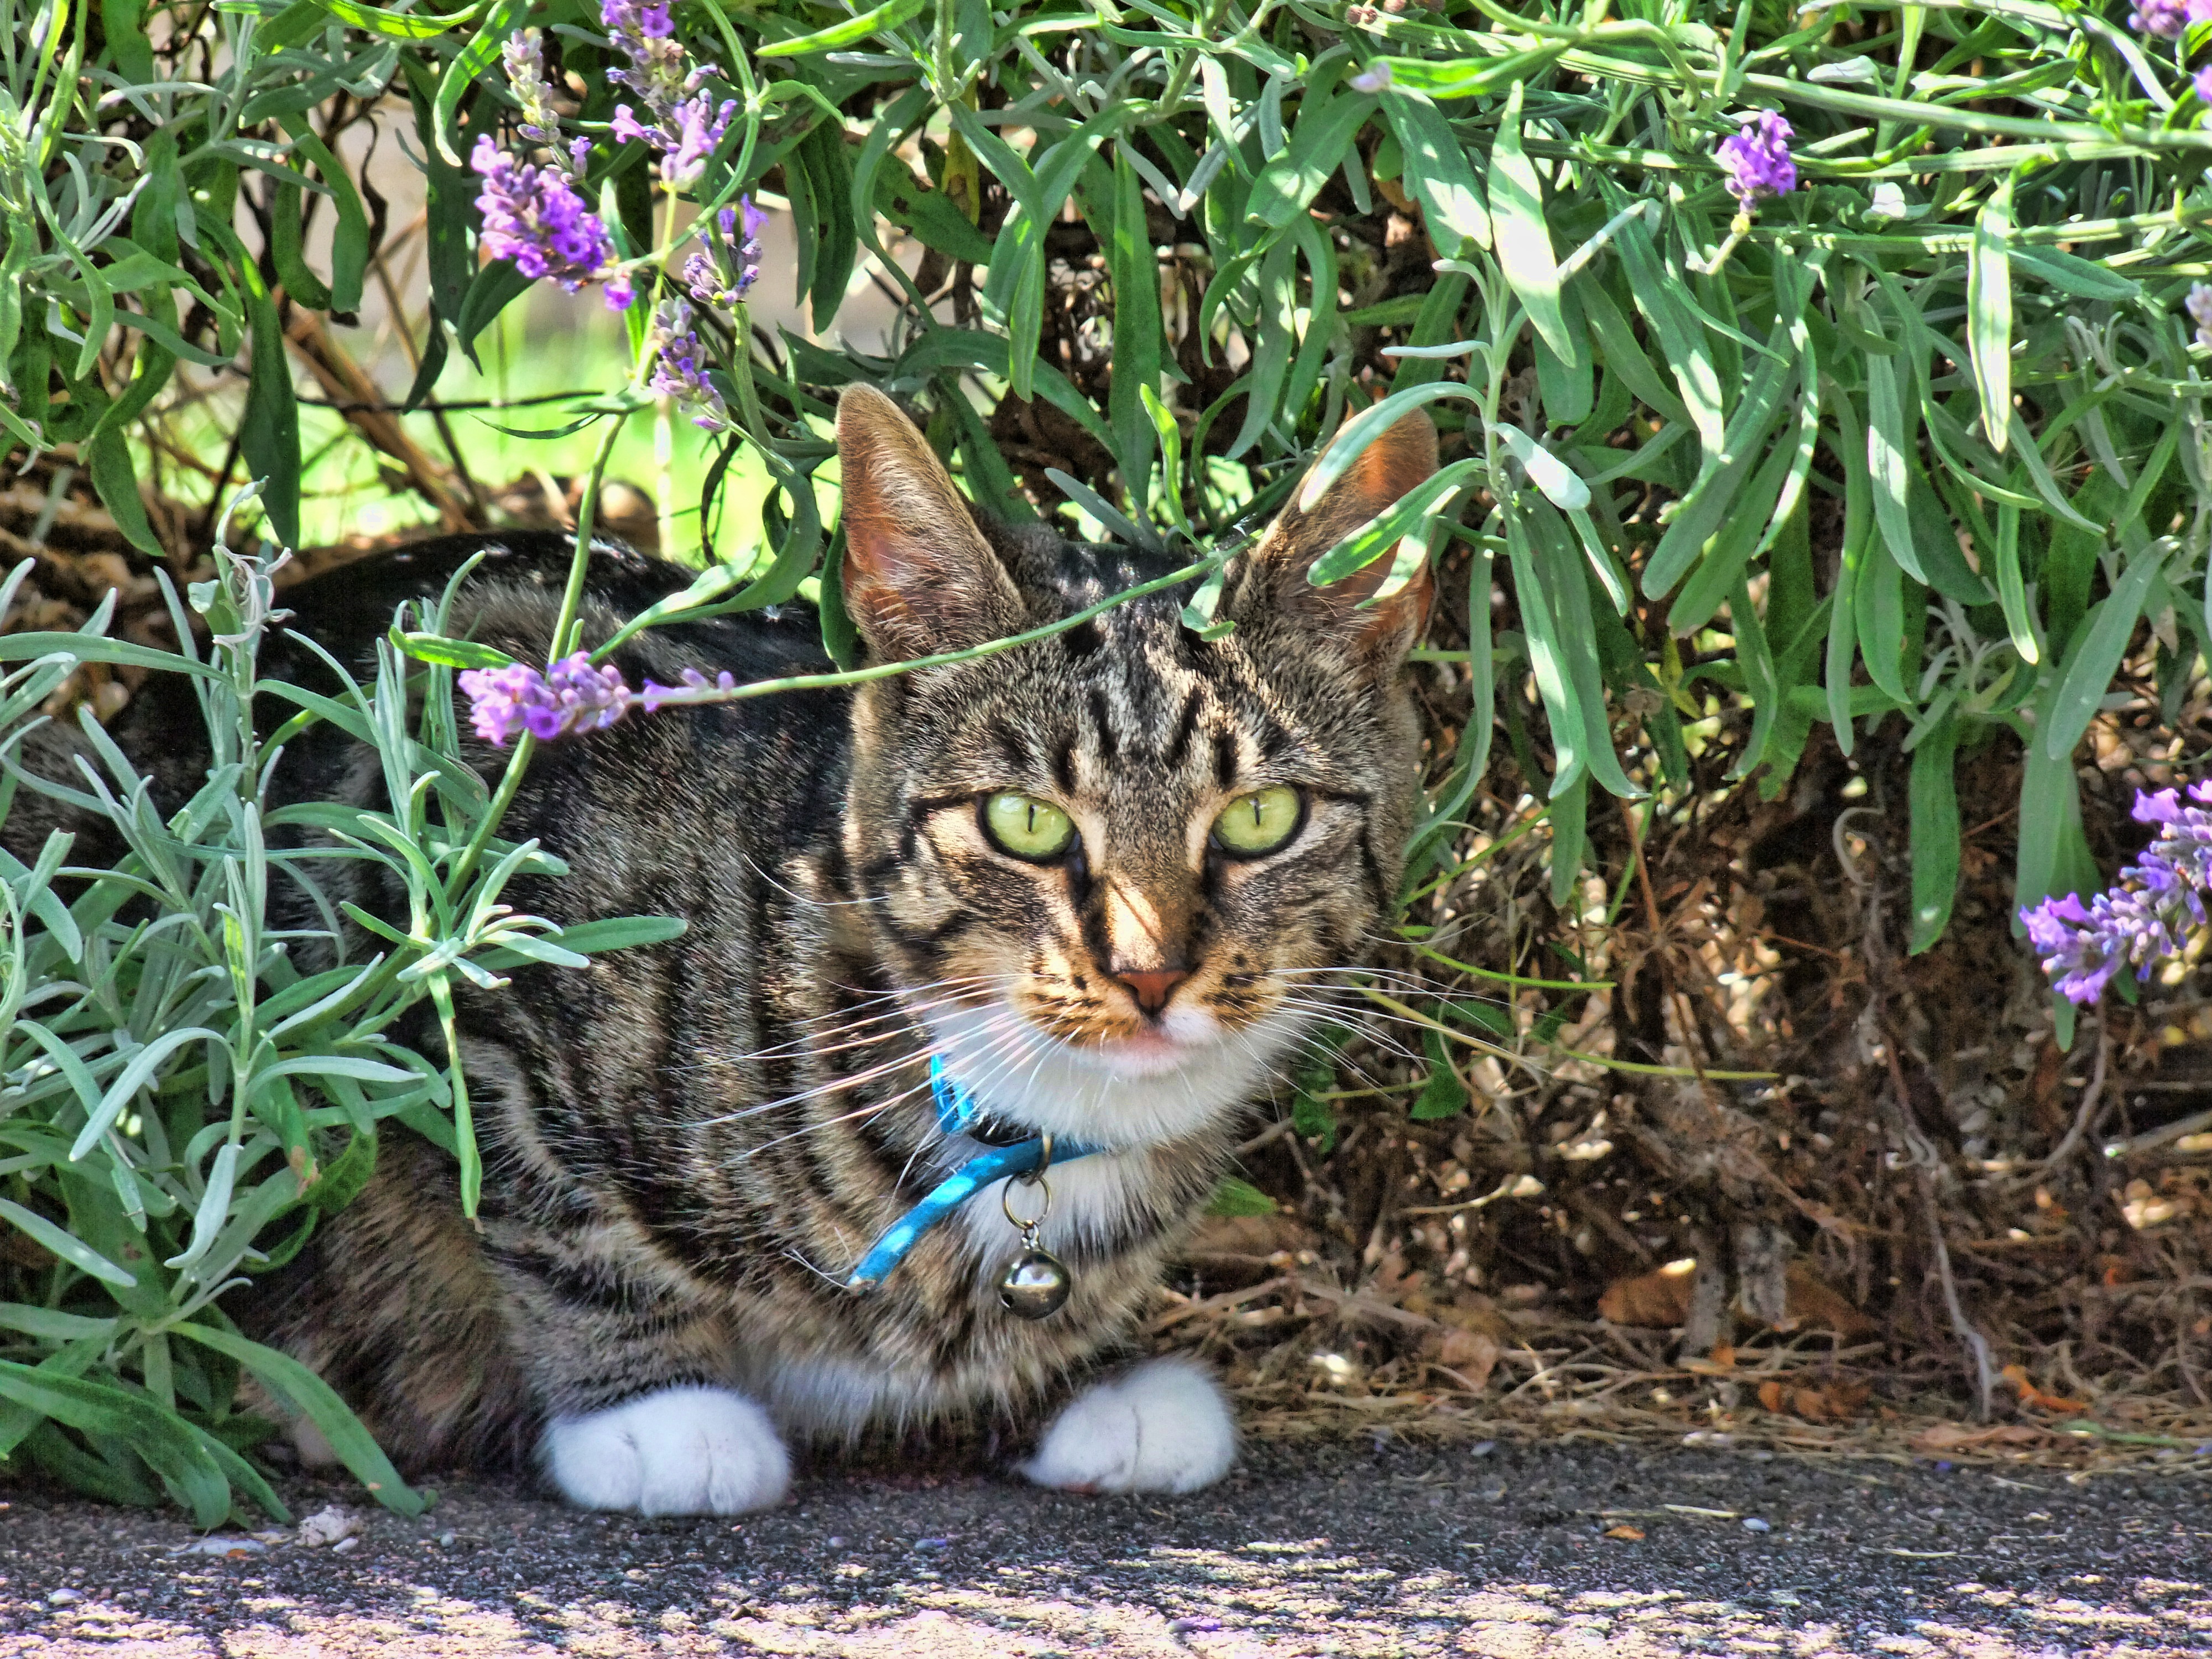
nature, grass, white, flower, animal, cute, pet, fur, portrait, young, fluffy, jungle, kitten, cat, small, feline, tabby, mammal, gray, garden, fauna, playful, striped, curiosity, face, whiskers, kitty, tail, eye, furry, look, vertebrate, funny, domestic, adorable, watching, staring, cute cat, purebred, cat isolated, wild cat, small to medium sized cats, cat like mammal